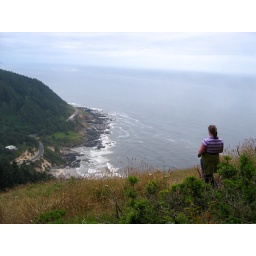
we climbed all the way to the top of the mountain in our car